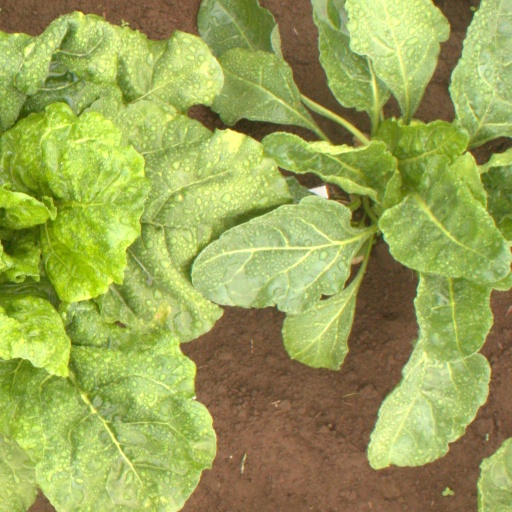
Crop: sugar beet